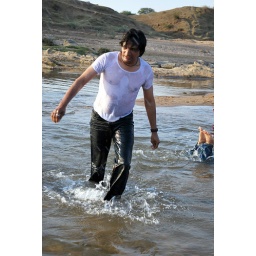
narmada river student playing in water -korambichandpur-bhandara-gondia-korambi-trip for m.j. collage, koradi, nagpurphotography; ashishkumar ujawane, nagpur